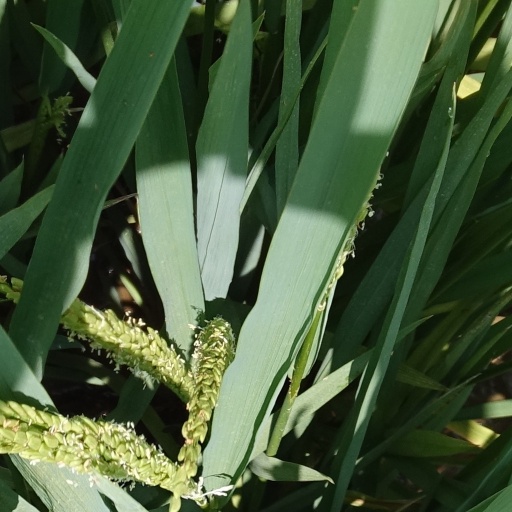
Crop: rice